Chestnut

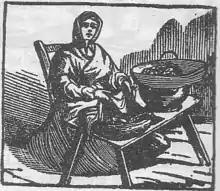
An auca of the 19th century with the image of Catalan "Castanyera", the traditional seller of chestnuts.

In Spain, on 31 October on the eve of the All Saints' Day, Catalonia celebrates "la castanyada", a festivity that consists of eating chestnuts, panellets, sweet potatoes and muscatell. On November, in the regions of Galicia, Asturias, Cantabria and other Northern provinces and Portugal, the "Magosto" is celebrated.